Caged Heat

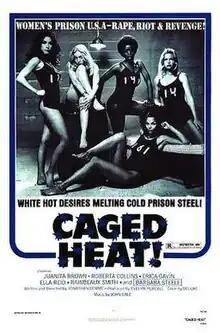
Theatrical release poster

Caged Heat (also known as Renegade Girls) is a 1974 American women in prison film. It was written and directed by Jonathan Demme (in his directorial debut) for New World Pictures, headed by Roger Corman. The film stars Juanita Brown, Roberta Collins, Erica Gavin, Ella Reid, Rainbeaux Smith, and Barbara Steele. John Cale wrote and performed its soundtrack music, which features the guitar playing of Mike Bloomfield.